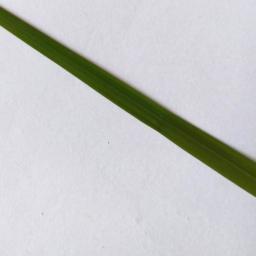
Label: Rice___Healthy